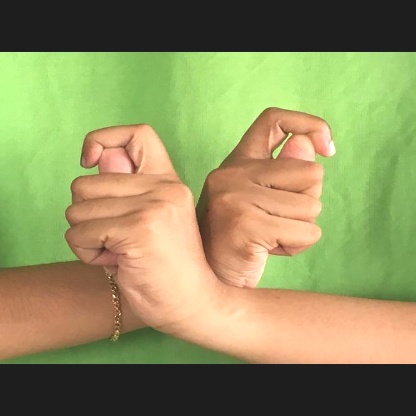
Mudra: Berunda